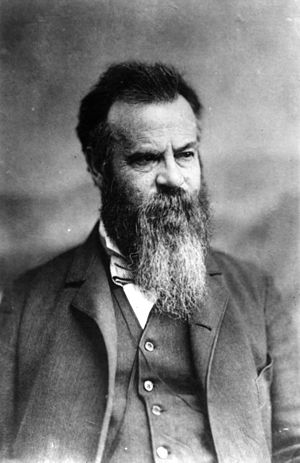
John Wesley Powell
John Wesley Powell var amerikansk etnolog, geolog, udforsker og regeringsadministrator, kendt for hans arbejde som den første som klassificerede de oprindelige indbyggeres sprog og for hans geografiske og geologiske forskning af Rocky Mountains.